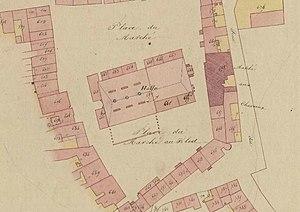
Les halles de Sainte-Maure-de-Touraine sur le plan cadastral napoléonien de 1827.
Les halles de Sainte-Maure-de-Touraine sont un bâtiment situé sur la commune de Sainte-Maure-de-Touraine, en Indre-et-Loire. Le bâtiment aurait été probablement construit vers le milieu du XVᵉ siècle, sous la conduite d'Aymar III de la Rochefoucauld. Détruite, les halles sont réédifiées sous l'impulsion d'Anne de Rohan-Guéméné dans la seconde moitié du XVIIᵉ siècle.